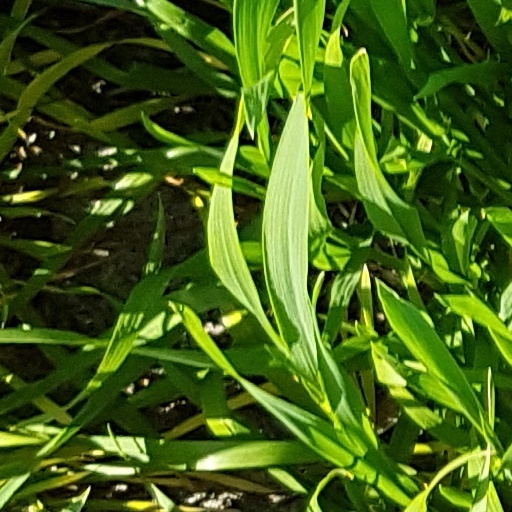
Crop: wheat